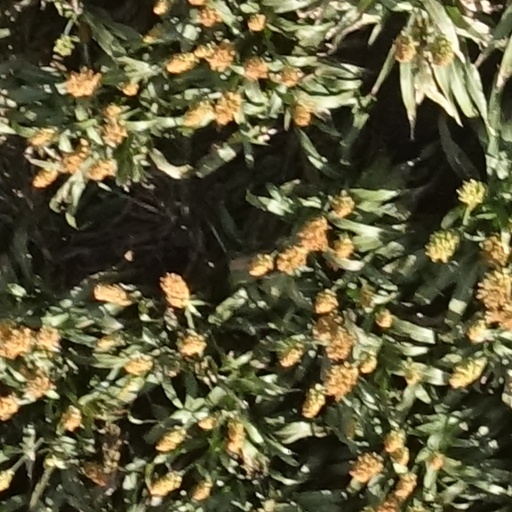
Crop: sorghum